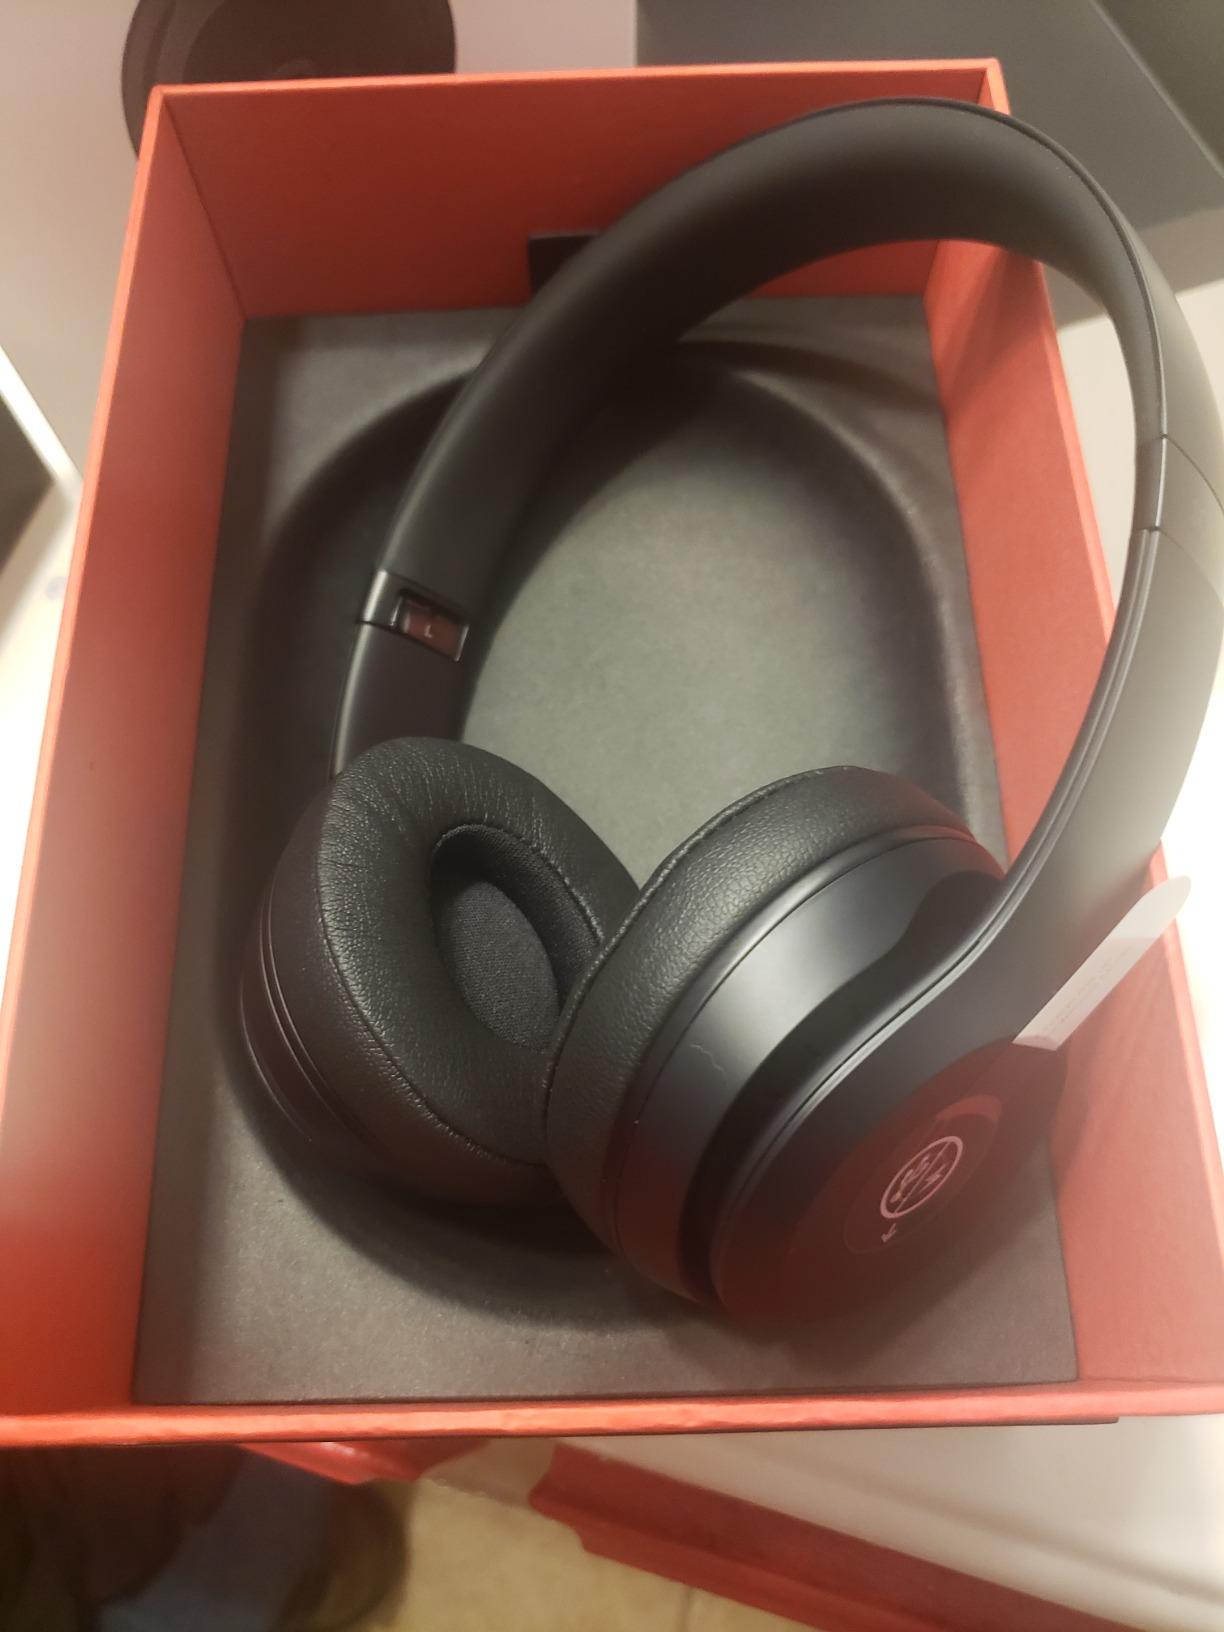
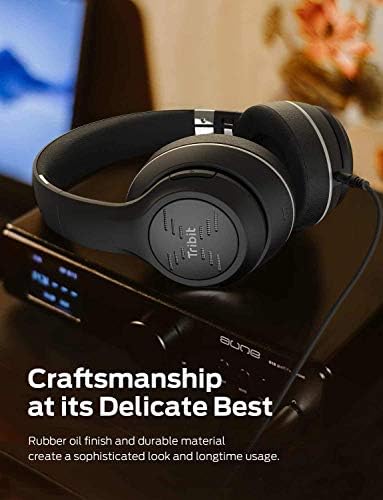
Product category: headphones
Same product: no